List of bicycle-sharing systems

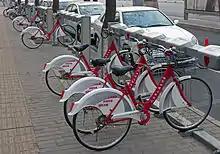
A rack of red-and-white bicycles, locked into place

Initially, a number of traditional (third-generation) docked public bike systems operated by local municipal governments opened across China, with the largest ones being in Wuhan and Hangzhou. The first was introduced in Beijing in 2007. However, third-generation bike sharing has not been considered successful in the majority of cities in China. Bike sharing in Beijing virtually stopped and also encountered difficulties in Shanghai and Wuhan.